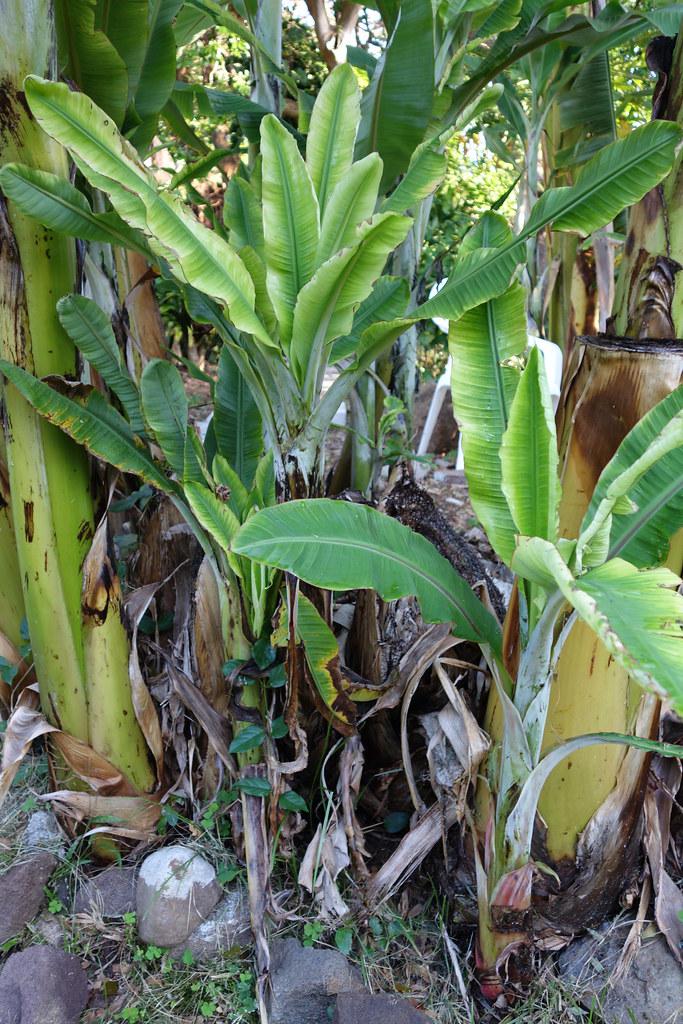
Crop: unknown
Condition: banana_banana_bunchy_top